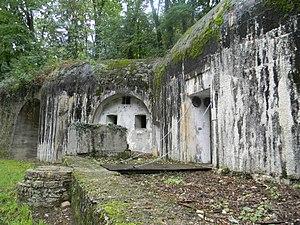
Le coffre de contre-escarpe de flanc droit protégeant le fossé du Fort de Saint-Priest. On distingue le pont-levis enjambant un petit fossé profond d'un mètre cinquante. Le petit mur derrière a été ajouté après la seconde guerre mondiale afin de détruire les munitions qui n'ont pas explosé.
Le fort de Saint-Priest est un fort construit entre 1887 et 1890 dans la commune de Saint-Priest. Il est l'un des ouvrages de la deuxième ceinture de Lyon et plus globalement du système Séré de Rivières.